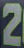
Number: 2